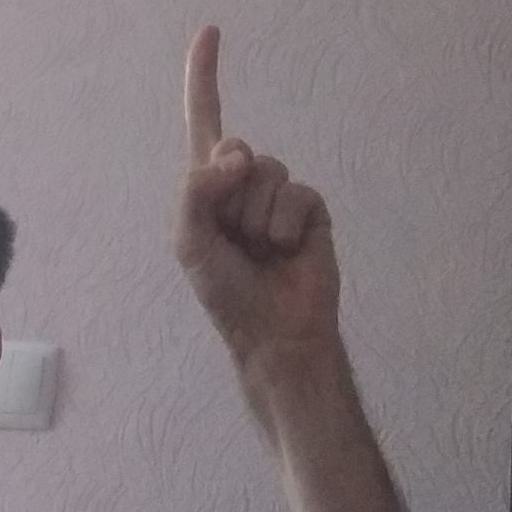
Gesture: one